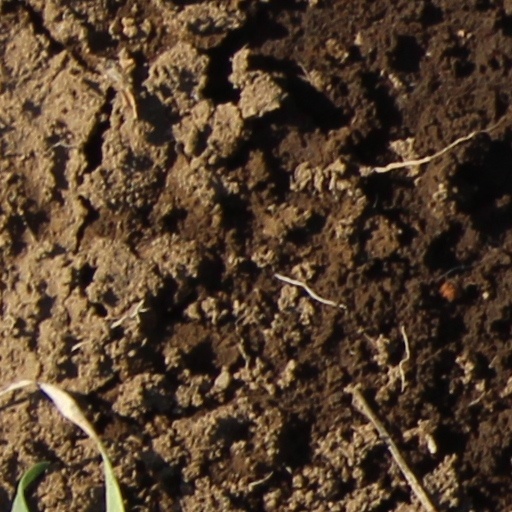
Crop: wheat